Key grip

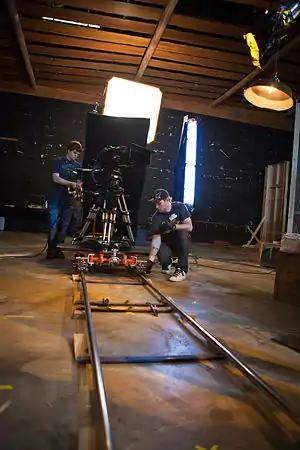
Key grip working on set

A key grip is a senior role on movie sets, involved with a wide variety of behind-the-scenes tasks. The key grip supervises grip crews who support camera and lighting technicians; assesses what equipment is necessary for each shooting location; coordinates the transportation of this equipment and its set up; and arranges the general movement and positioning of the camera and collaborating with the director of photography. The key grip relies on the best boy as their foreperson to supervise the grip crew.